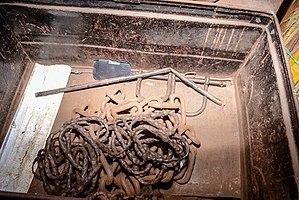
Un navire négrier ou négrier est un bateau ou un vaisseau qui, pour une partie de son temps, transportait des esclaves noirs pour en faire commerce.